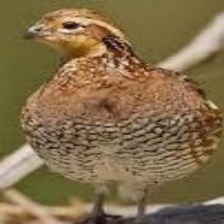
Species: MASKED BOBWHITE
Scientific name: COLINUS VIRGINIANUS RIDGWAYI
ImageNet parent category: quail